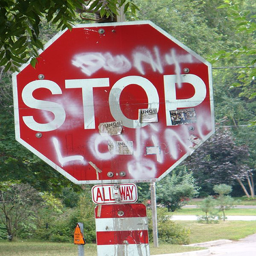
A red stop sign covered in lots of graffiti.
A stop sign that has some graffiti on it.
A close up of a stop sign with graffiti on it.
A huge stop sign with paintings on it.
a red and white stop sign and some bushes and trees